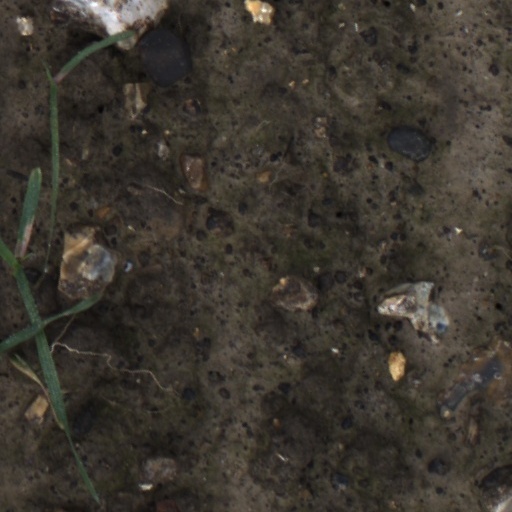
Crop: wheat